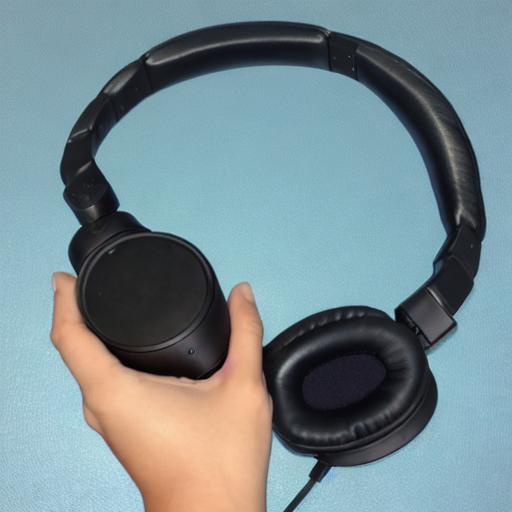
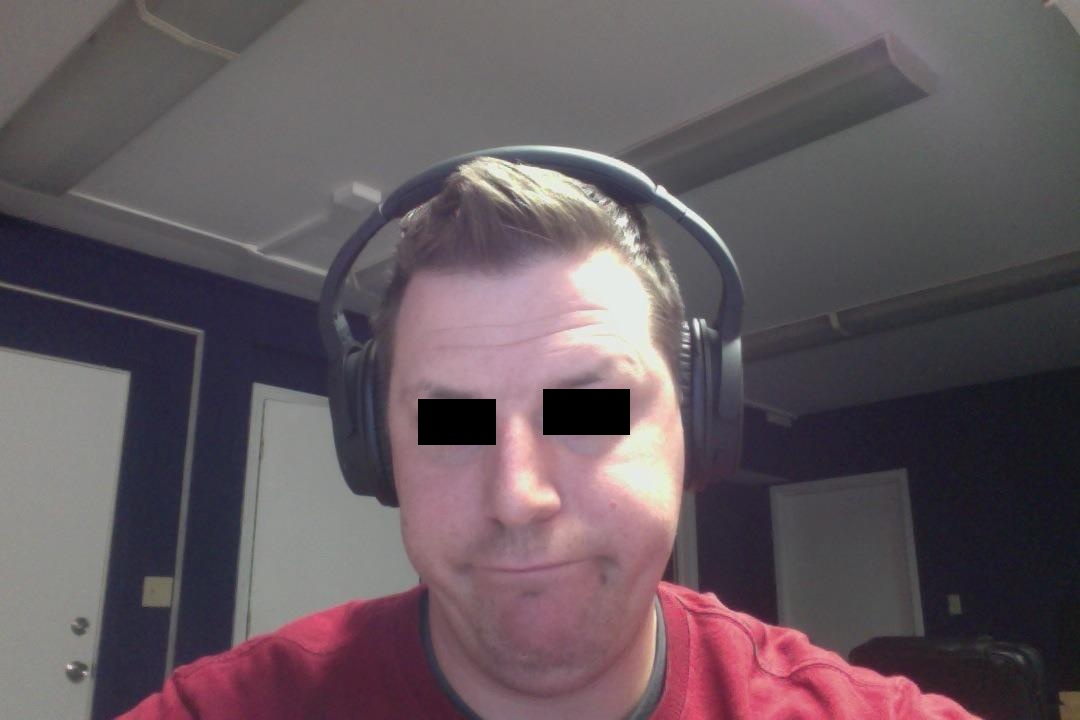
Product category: headphones
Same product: no